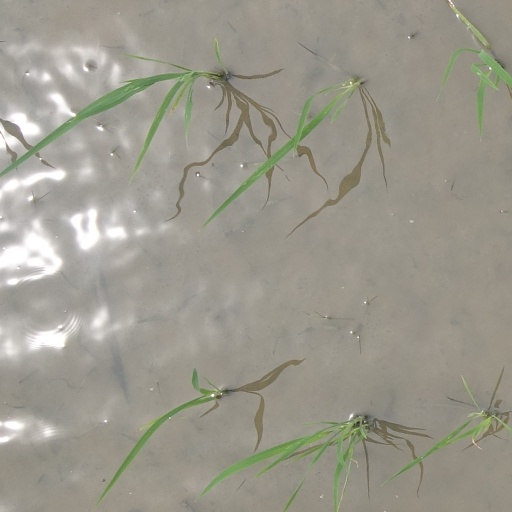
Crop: rice